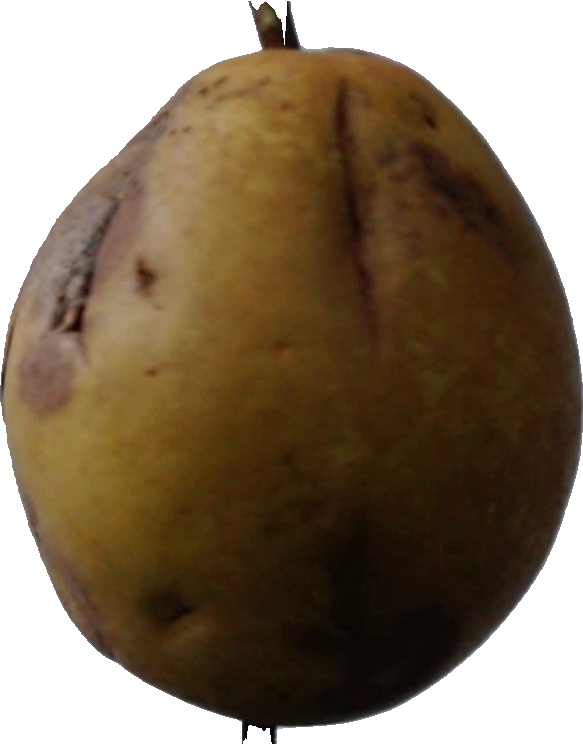
Label: pear_3